Gianarrigo Rona

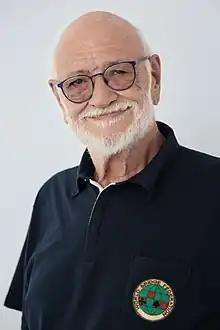
Gianarrigo Rona

Gianarrigo Rona (born 18 November 1940 ) is an Italian bridge administrator and lawyer. He is a former President of the World Bridge Federation (WBF).